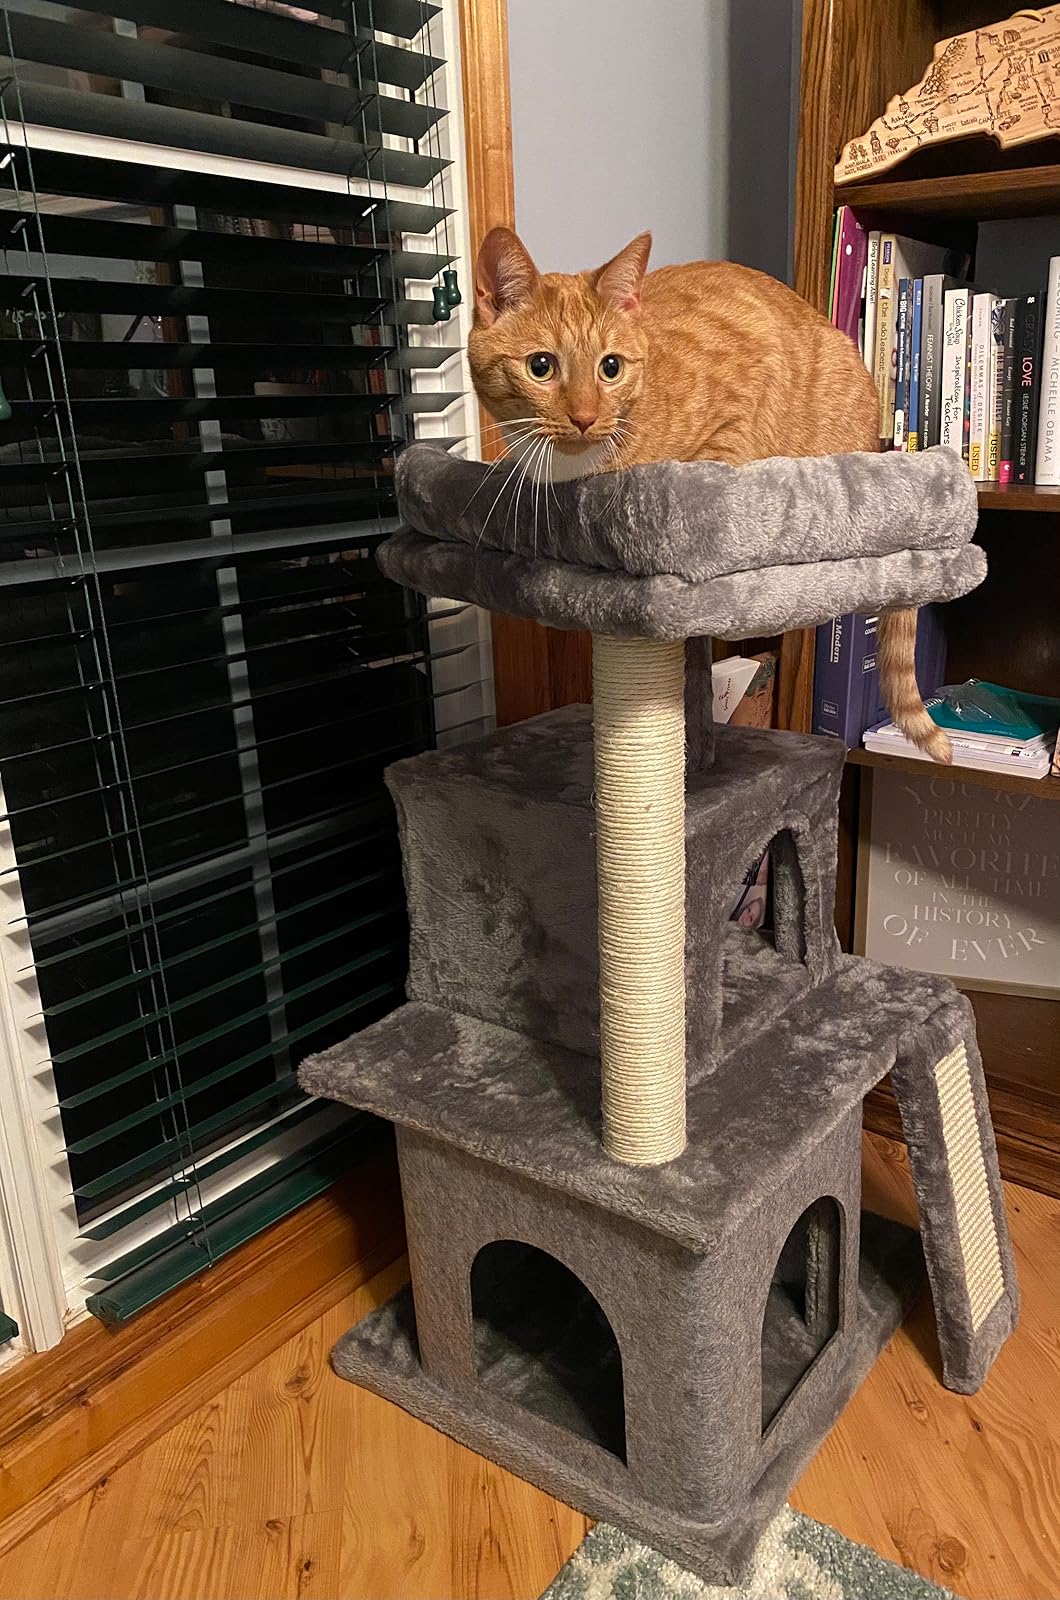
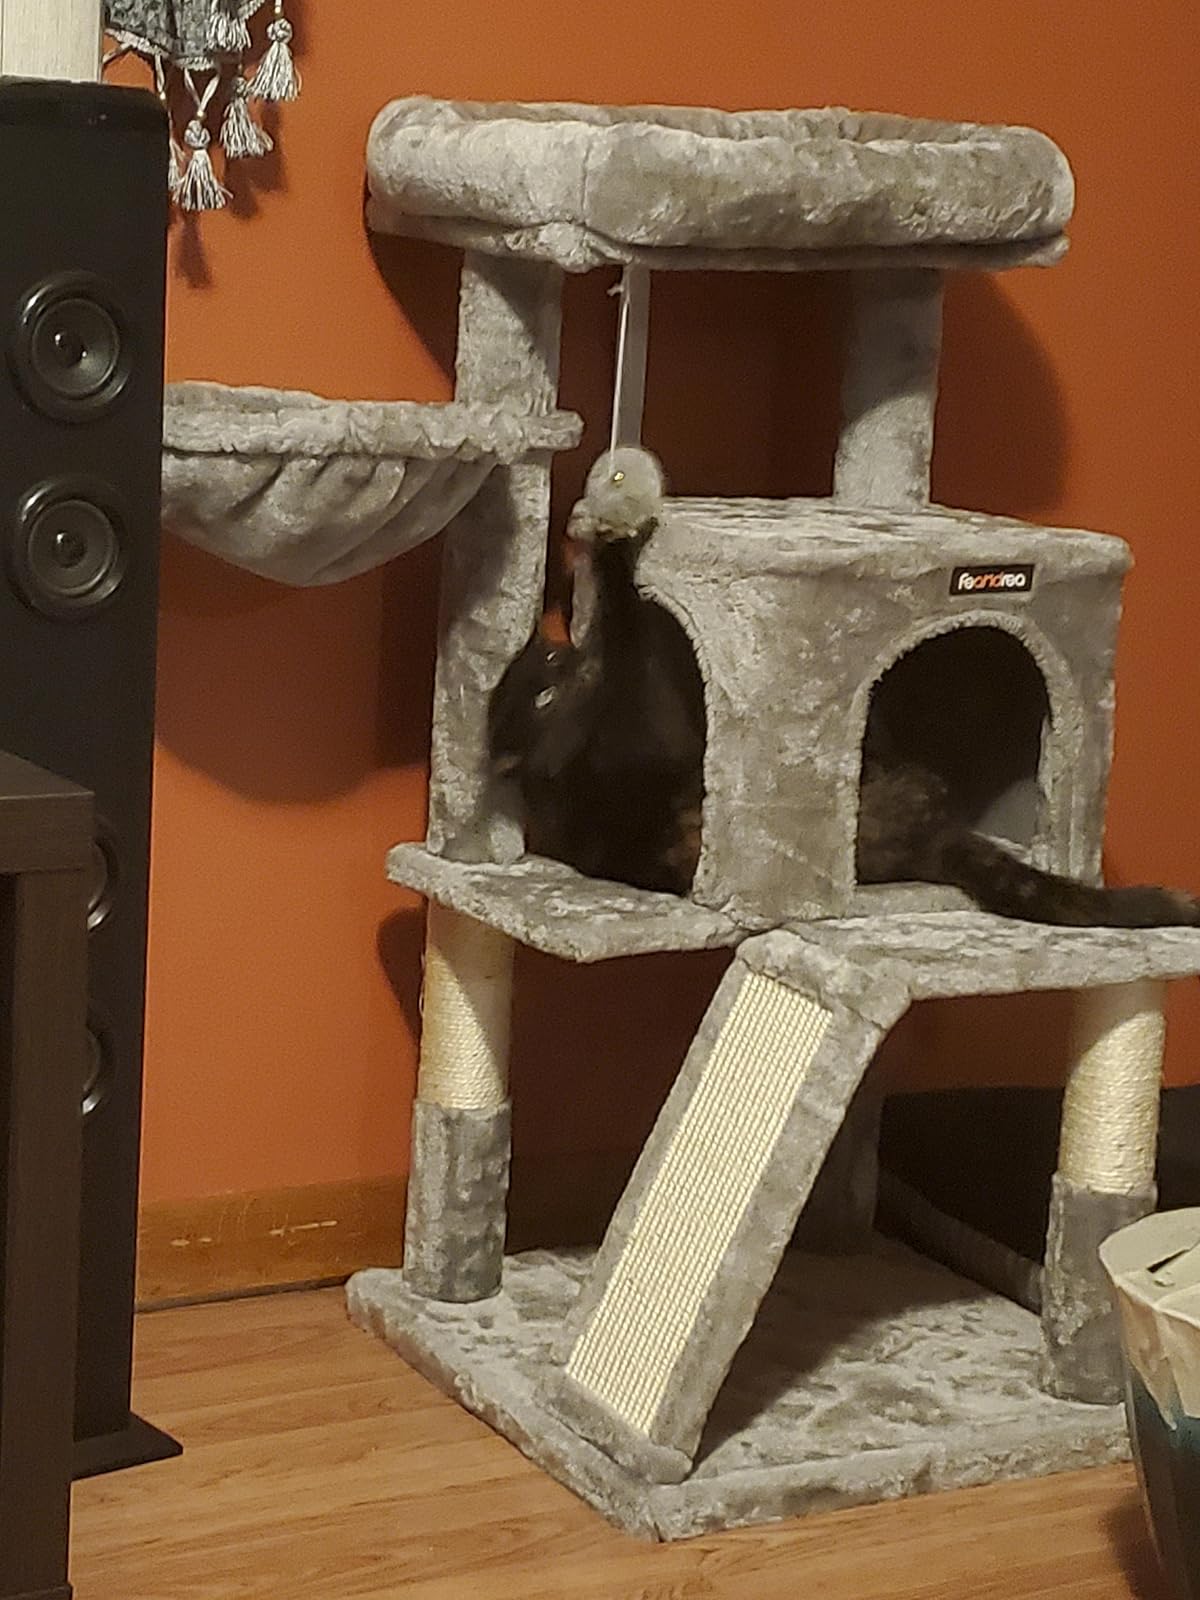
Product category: items_cat tree
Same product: no